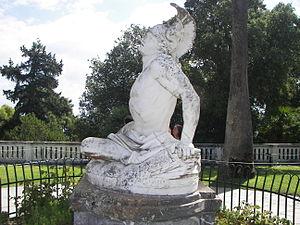
L’Achilleion ou Achilléon est un palais néoclassique de style pompéien situé en périphérie du village de Gastouri, dans le district municipal d’Achilleio, sur l’île grecque de Corfou.